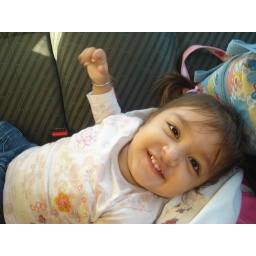
She just woke up in the car back seat while we were coming back from chandigarh to delhi on the highway